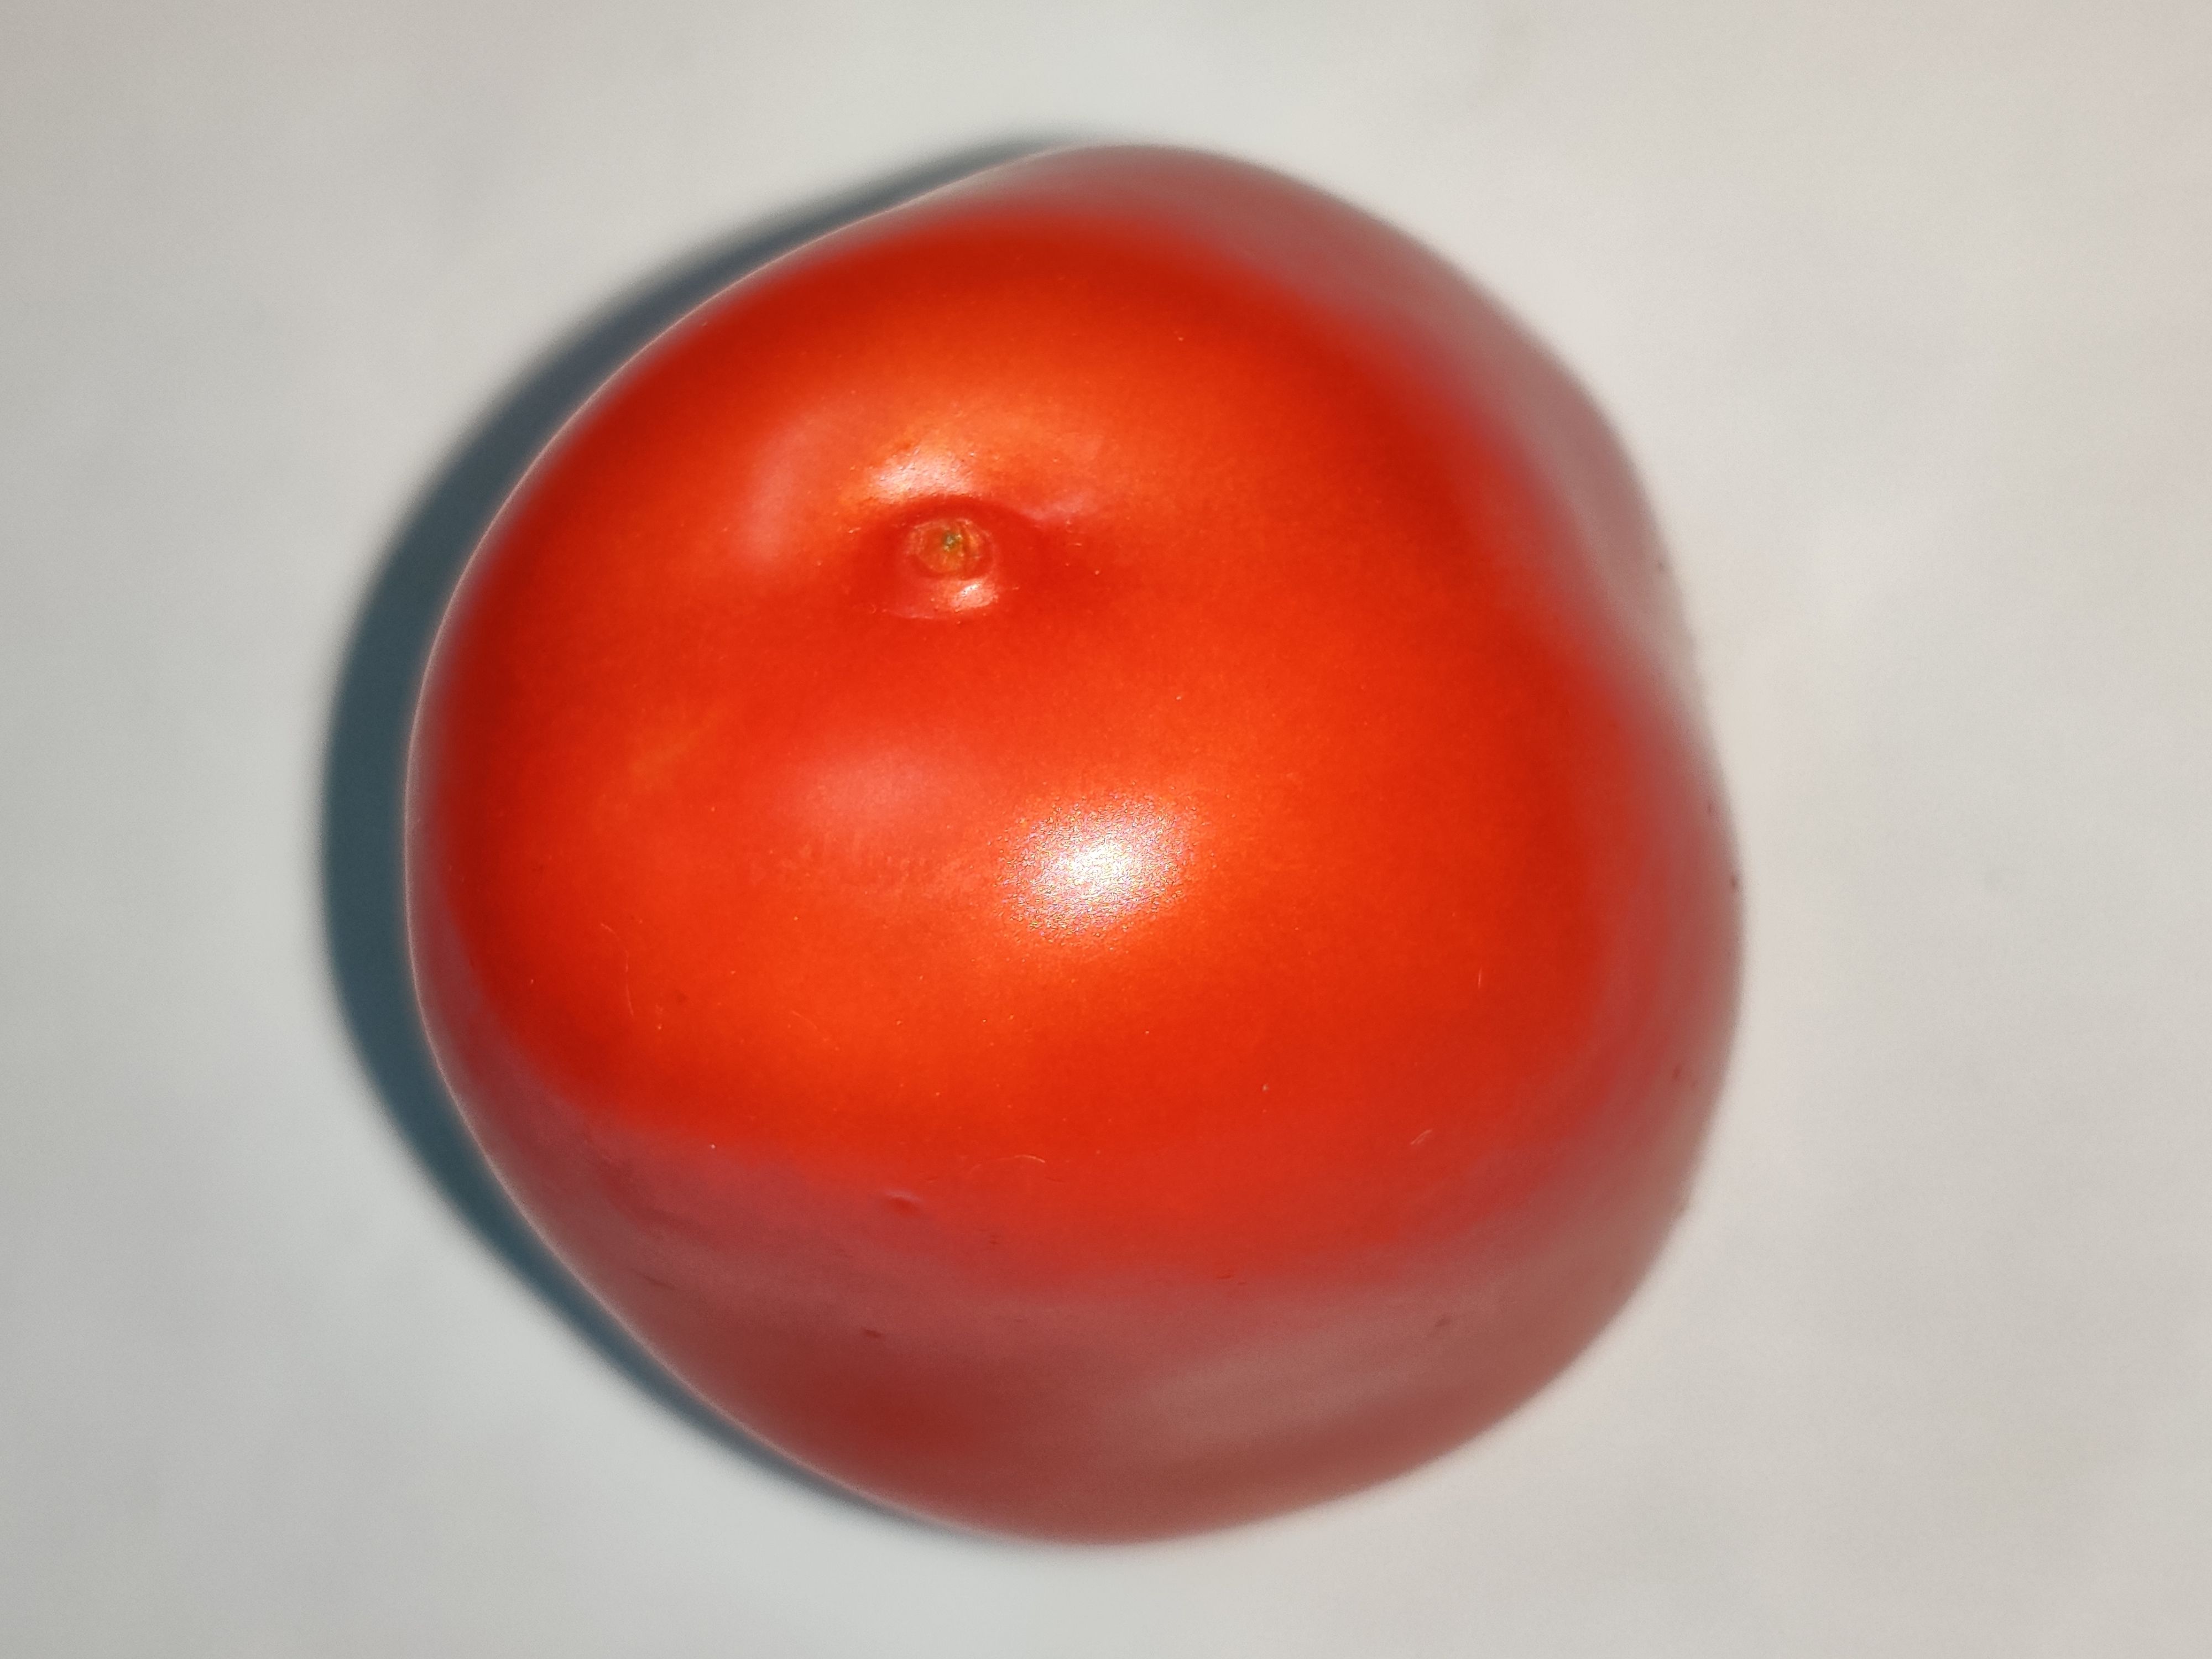
Fruit: tomatoes
Grade: 1st-grade